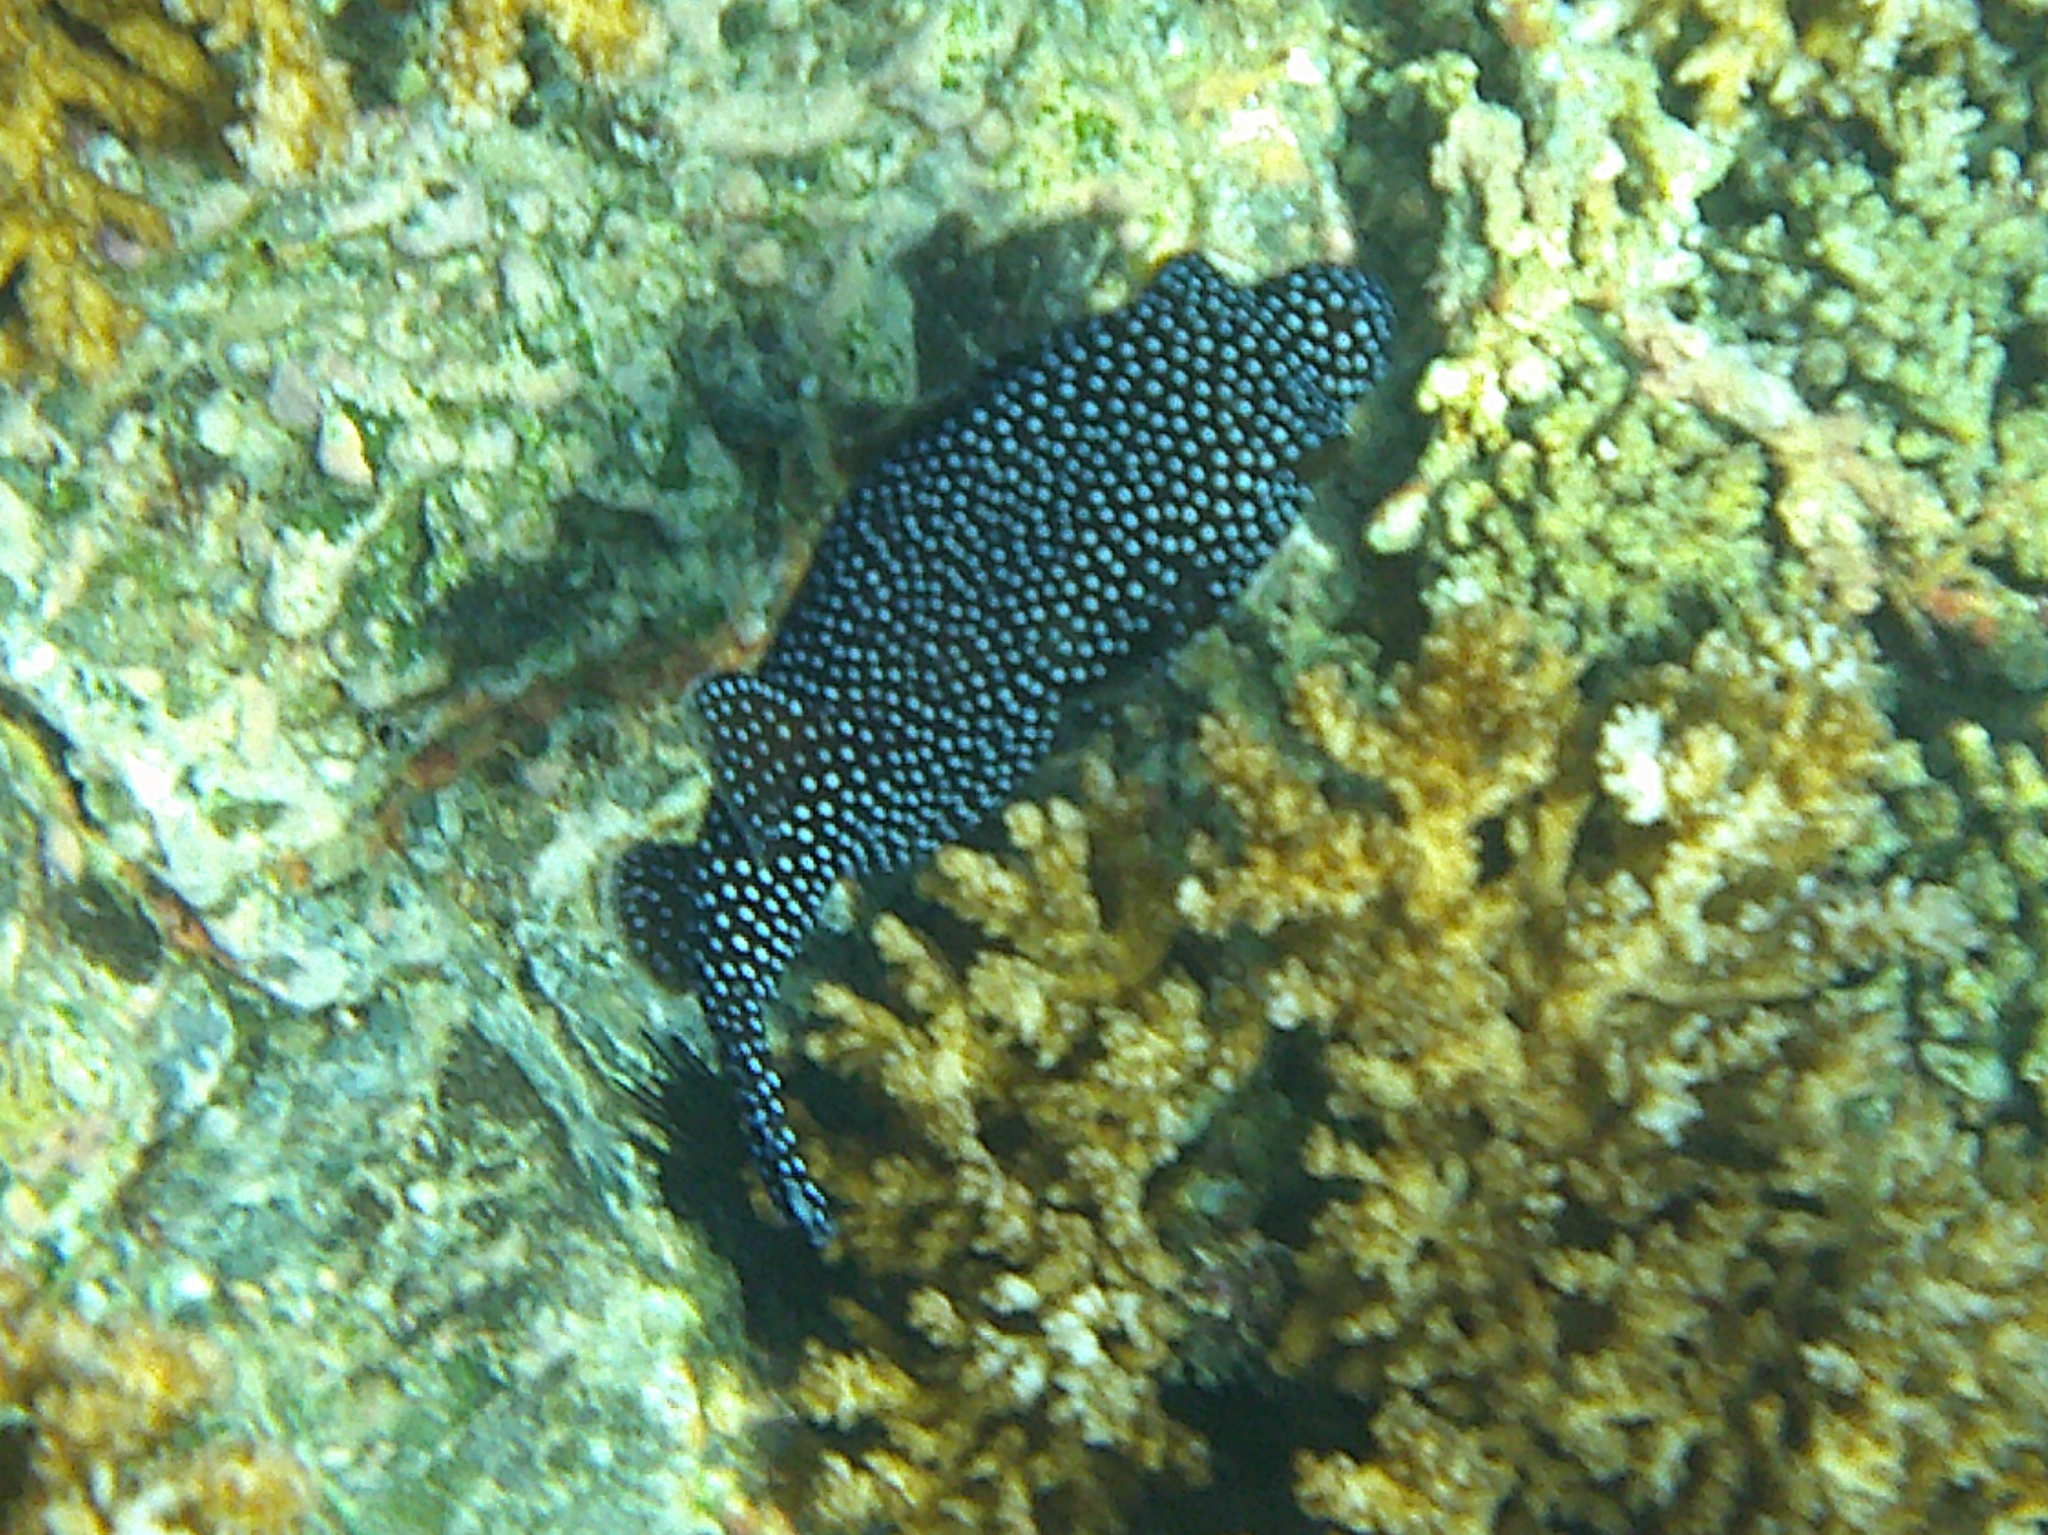
Arothron meleagris (Guineafowl Puffer)